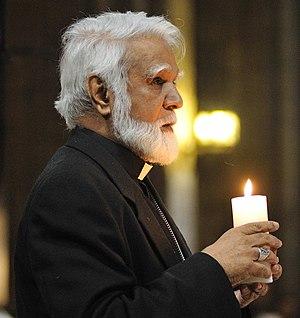
Mgr Joseph Coutts lors de la 8e Nuit des Témoins, en 2016.
Joseph Coutts, né le 21 juillet 1945 à Amritsar est un prélat catholique indien, missionnaire au Pakistan. Nommé coadjuteur du diocèse de Hyderabad en 1988, il en devient l'évêque en titre en 1990, puis se voit nommé évêque de Faisalabad en 1998 et archevêque de Karachi en 2012, il est créé au cardinalat par le pape François le 28 juin 2018.